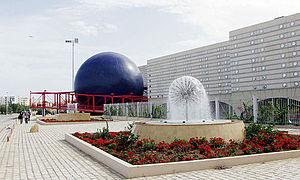
Planétarium de la Cité des sciences de Tunis
La Cité des sciences à Tunis est un établissement tunisien spécialisé dans la diffusion de la culture scientifique et technique à l'échelle nationale.
Tunis est la ville la plus peuplée et la capitale de la Tunisie. Elle est aussi le chef-lieu du gouvernorat du même nom depuis sa création en 1956. Située au nord du pays, au fond du golfe de Tunis dont elle est séparée par le lac de Tunis, la cité s'étend sur la plaine côtière et les collines avoisinantes. Son cœur historique est la médina, inscrite au patrimoine mondial de l'Unesco.